Michie Tavern

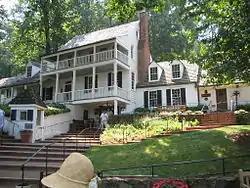

Michie Tavern (pronounced ), located in Albemarle County, Virginia, is a Virginia Historic Landmark that was established in 1784 by Scotsman William Michie, though in Earlysville. The Tavern served as the social center of its community and provided travelers with food, drink and lodging. It remained in operation, in the Michie family, until 1910, when it came to be owned by the Commonwealth of Virginia. In 1927, the Tavern was purchased by Josephine Henderson, who had it moved seventeen miles from Earlysville to its present location, close to Monticello.